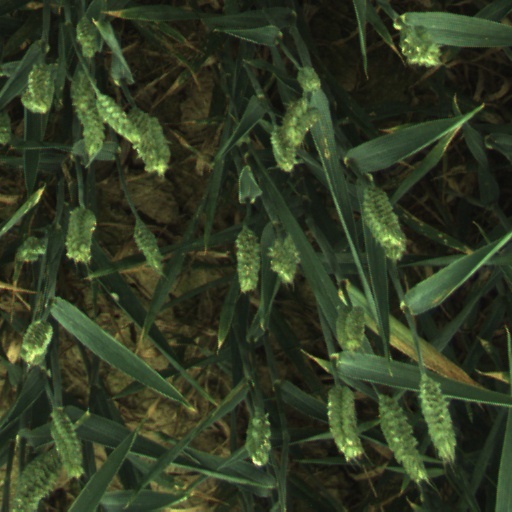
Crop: wheat